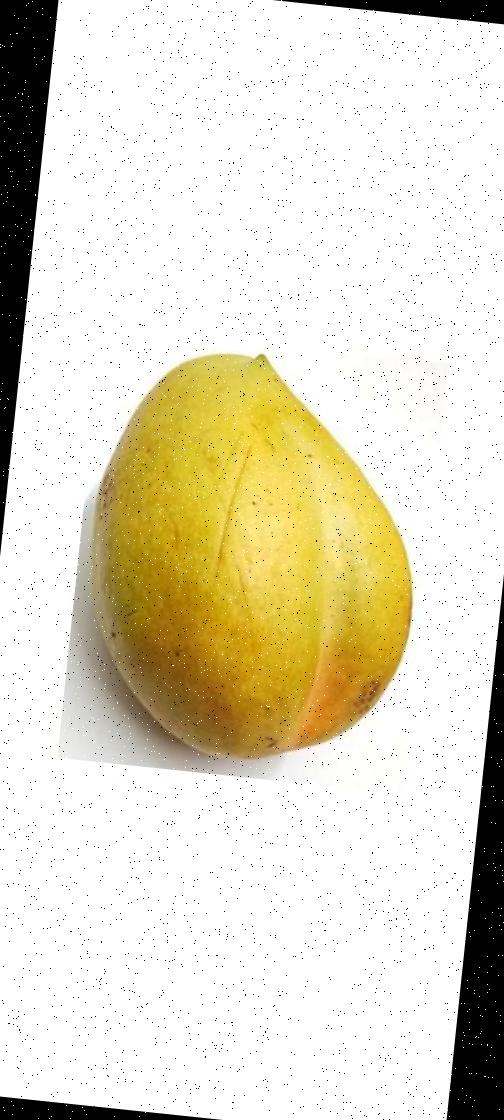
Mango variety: Bari-11